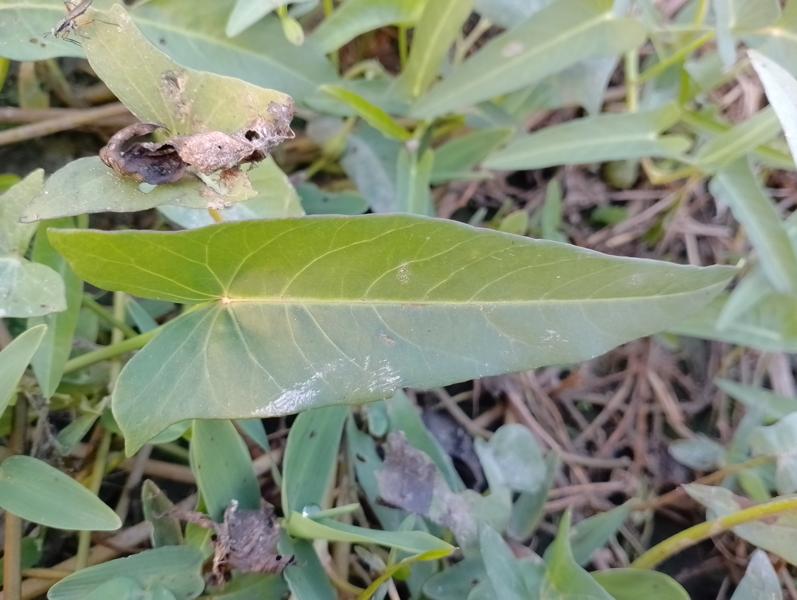
Weed species: Ipomoea aquatic